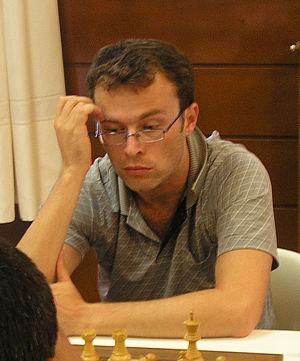
Artur Kogan est un joueur d'échecs israélien né le 29 janvier 1974 à Tchernivtsi en Ukraine et grand maître international depuis 1998.